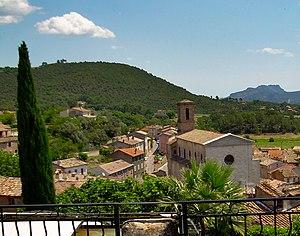
Vue depuis le château, Les Arcs sur Argens, France